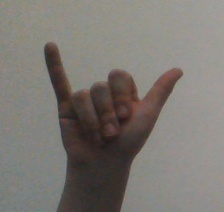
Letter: ya